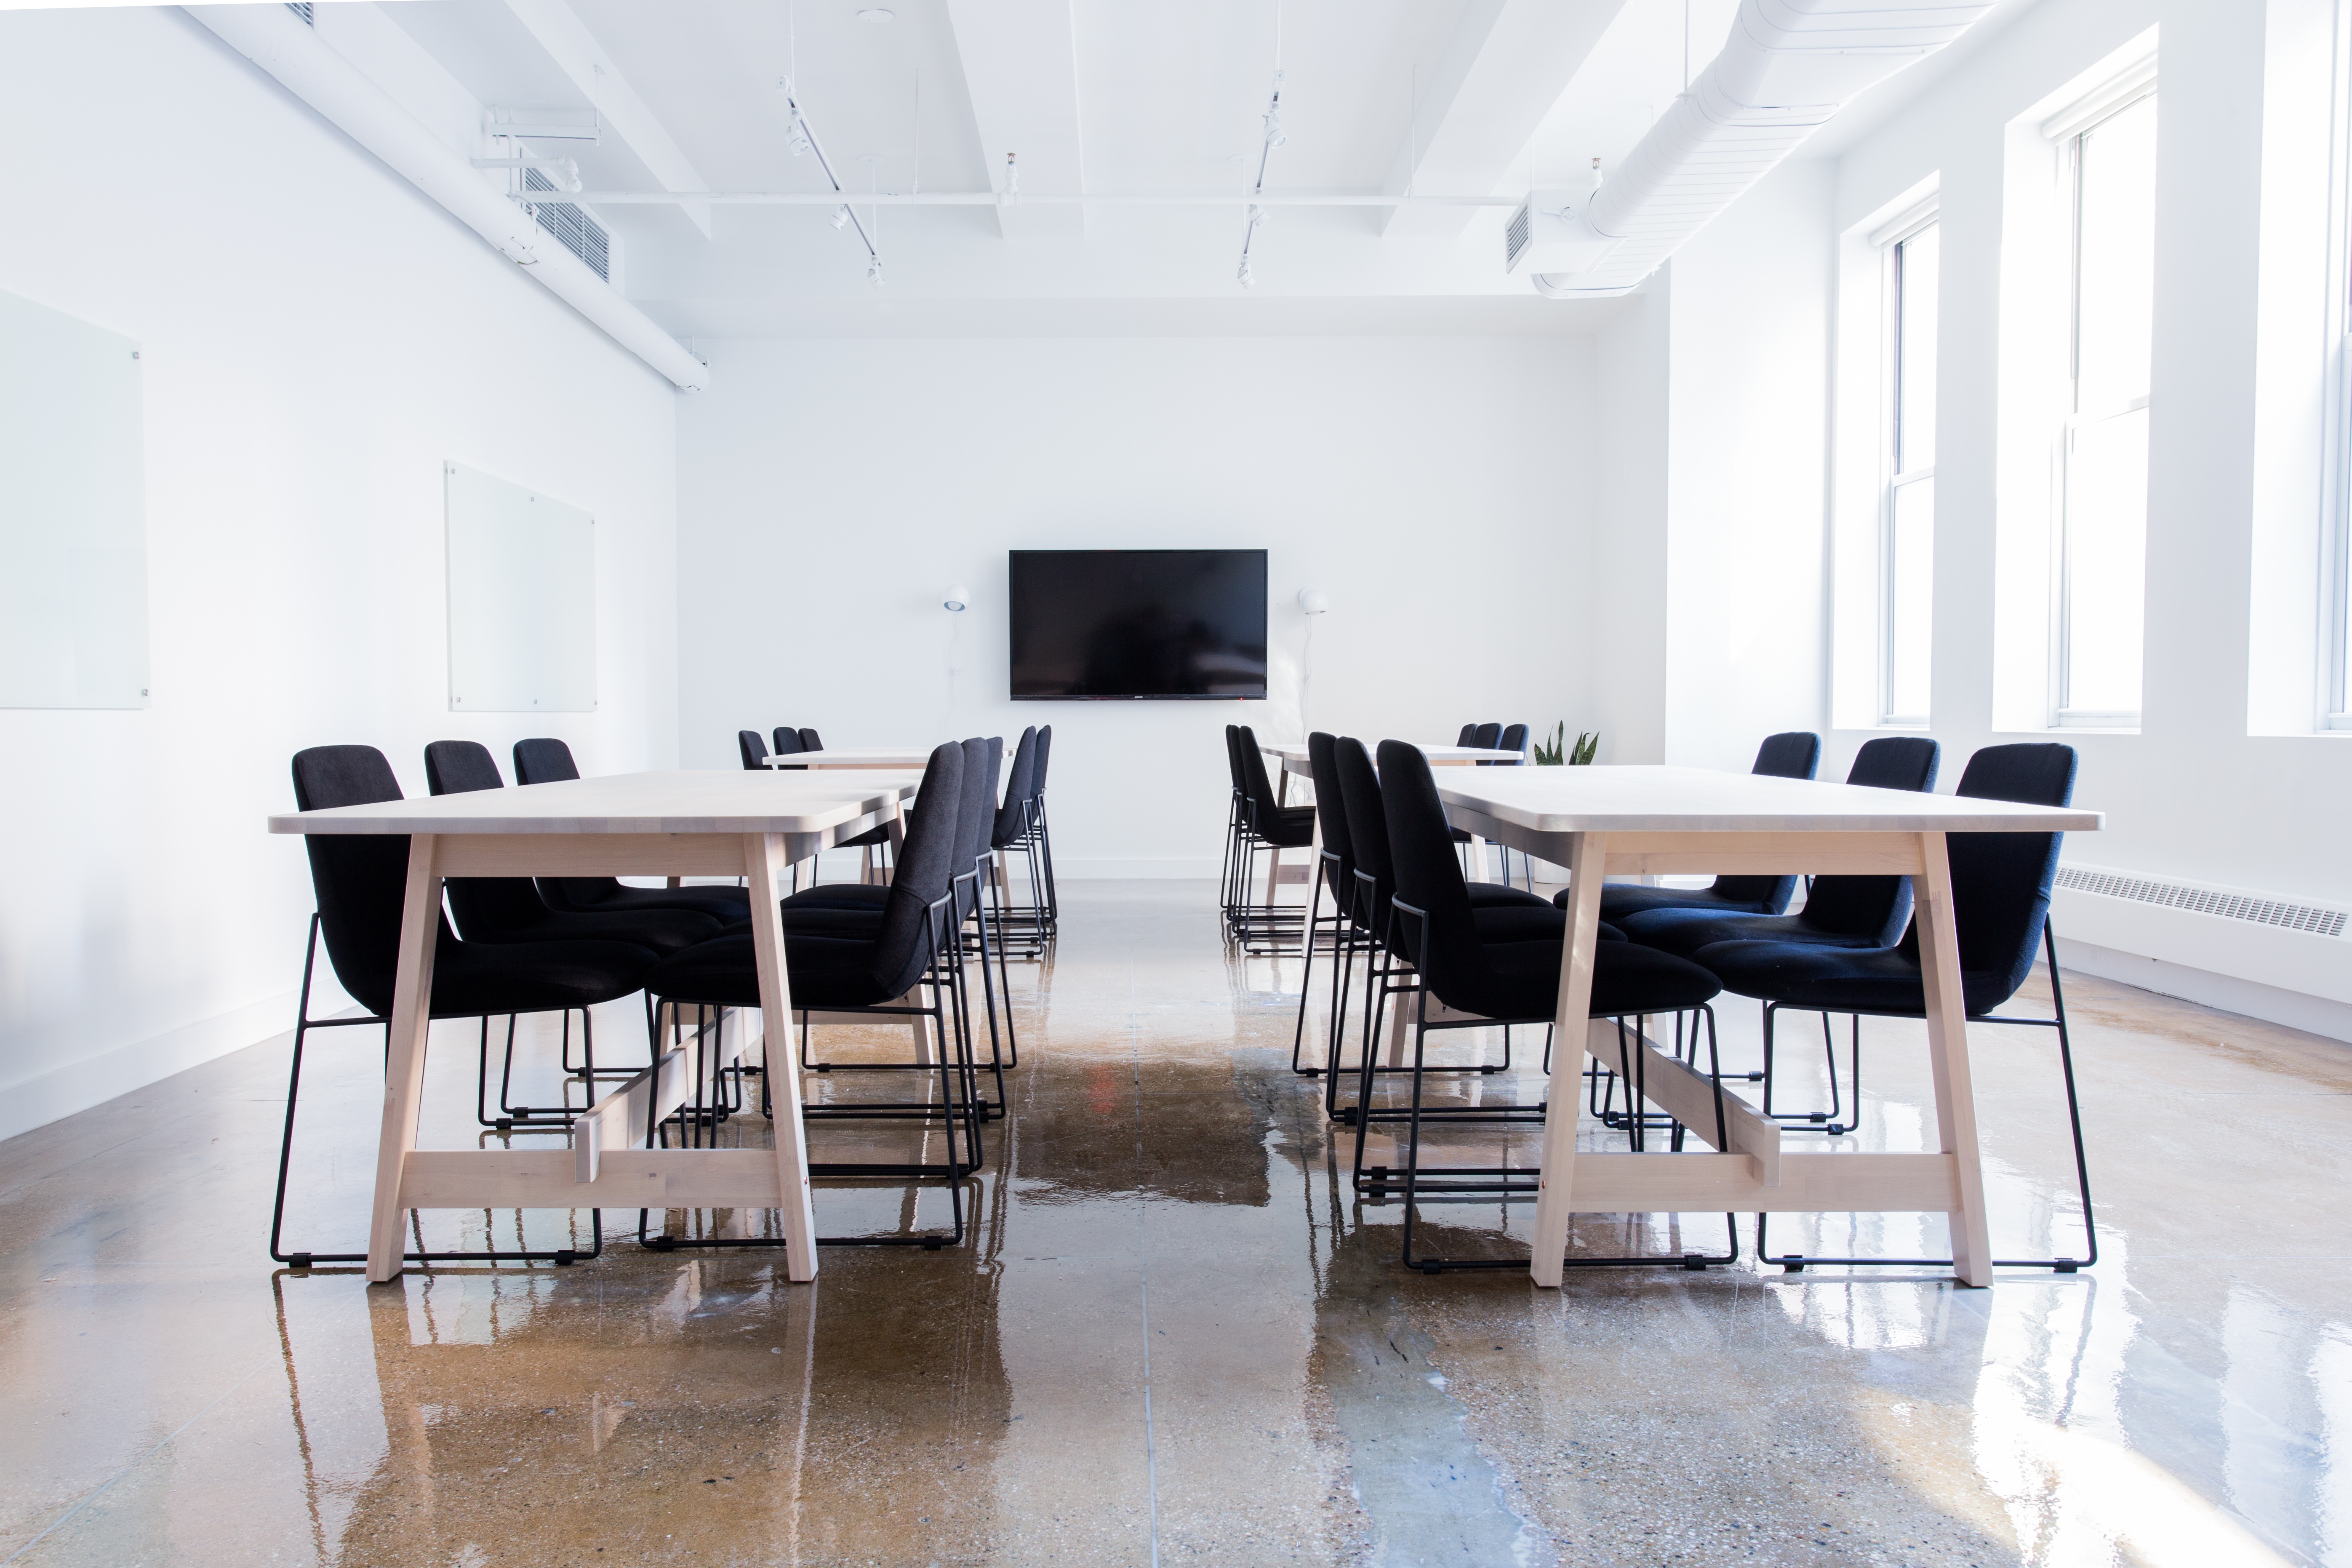
floor, interior, property, room, office space, meeting room, interior design, design, work environment, desk space, real estate, dining room, conference hall